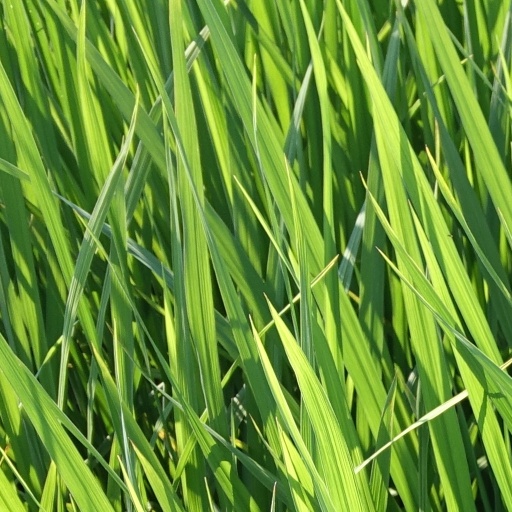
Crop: rice